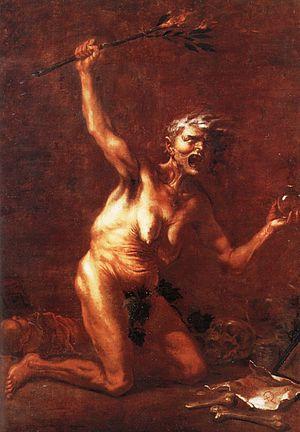
Salvator Rosa est un poète satirique, acteur, musicien, graveur et peintre italien né le 22 juillet 1615 à l'Arenella, un quartier de Naples, et mort le 15 mars 1673 à Rome.